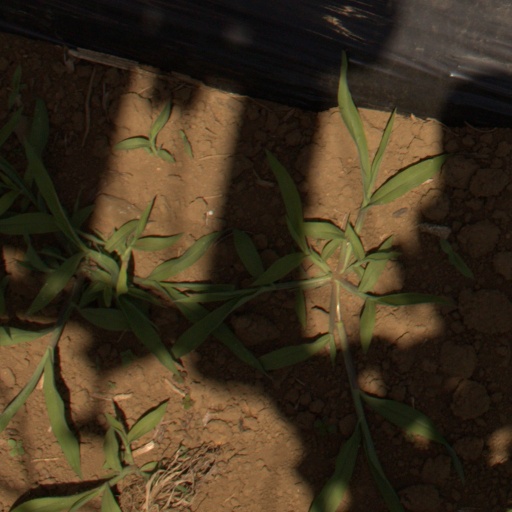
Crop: Jerusalem artichoke